Ark Encounter

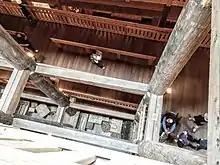
A view down middle open area

Ark Encounter, LLC finalized the purchase of the entire Ark Encounter site in February 2012. At that time, AiG announced the decision to construct the park in phases, saying it had raised only $5 million of the $24 million needed to begin construction. The first phase included a full-scale model of Noah's Ark and a petting zoo. Plans for five subsequent phases included replicas of an ancient walled city, a first-century Middle Eastern village, and the Tower of Babel; an aviary; and a 500-seat special effects theater.